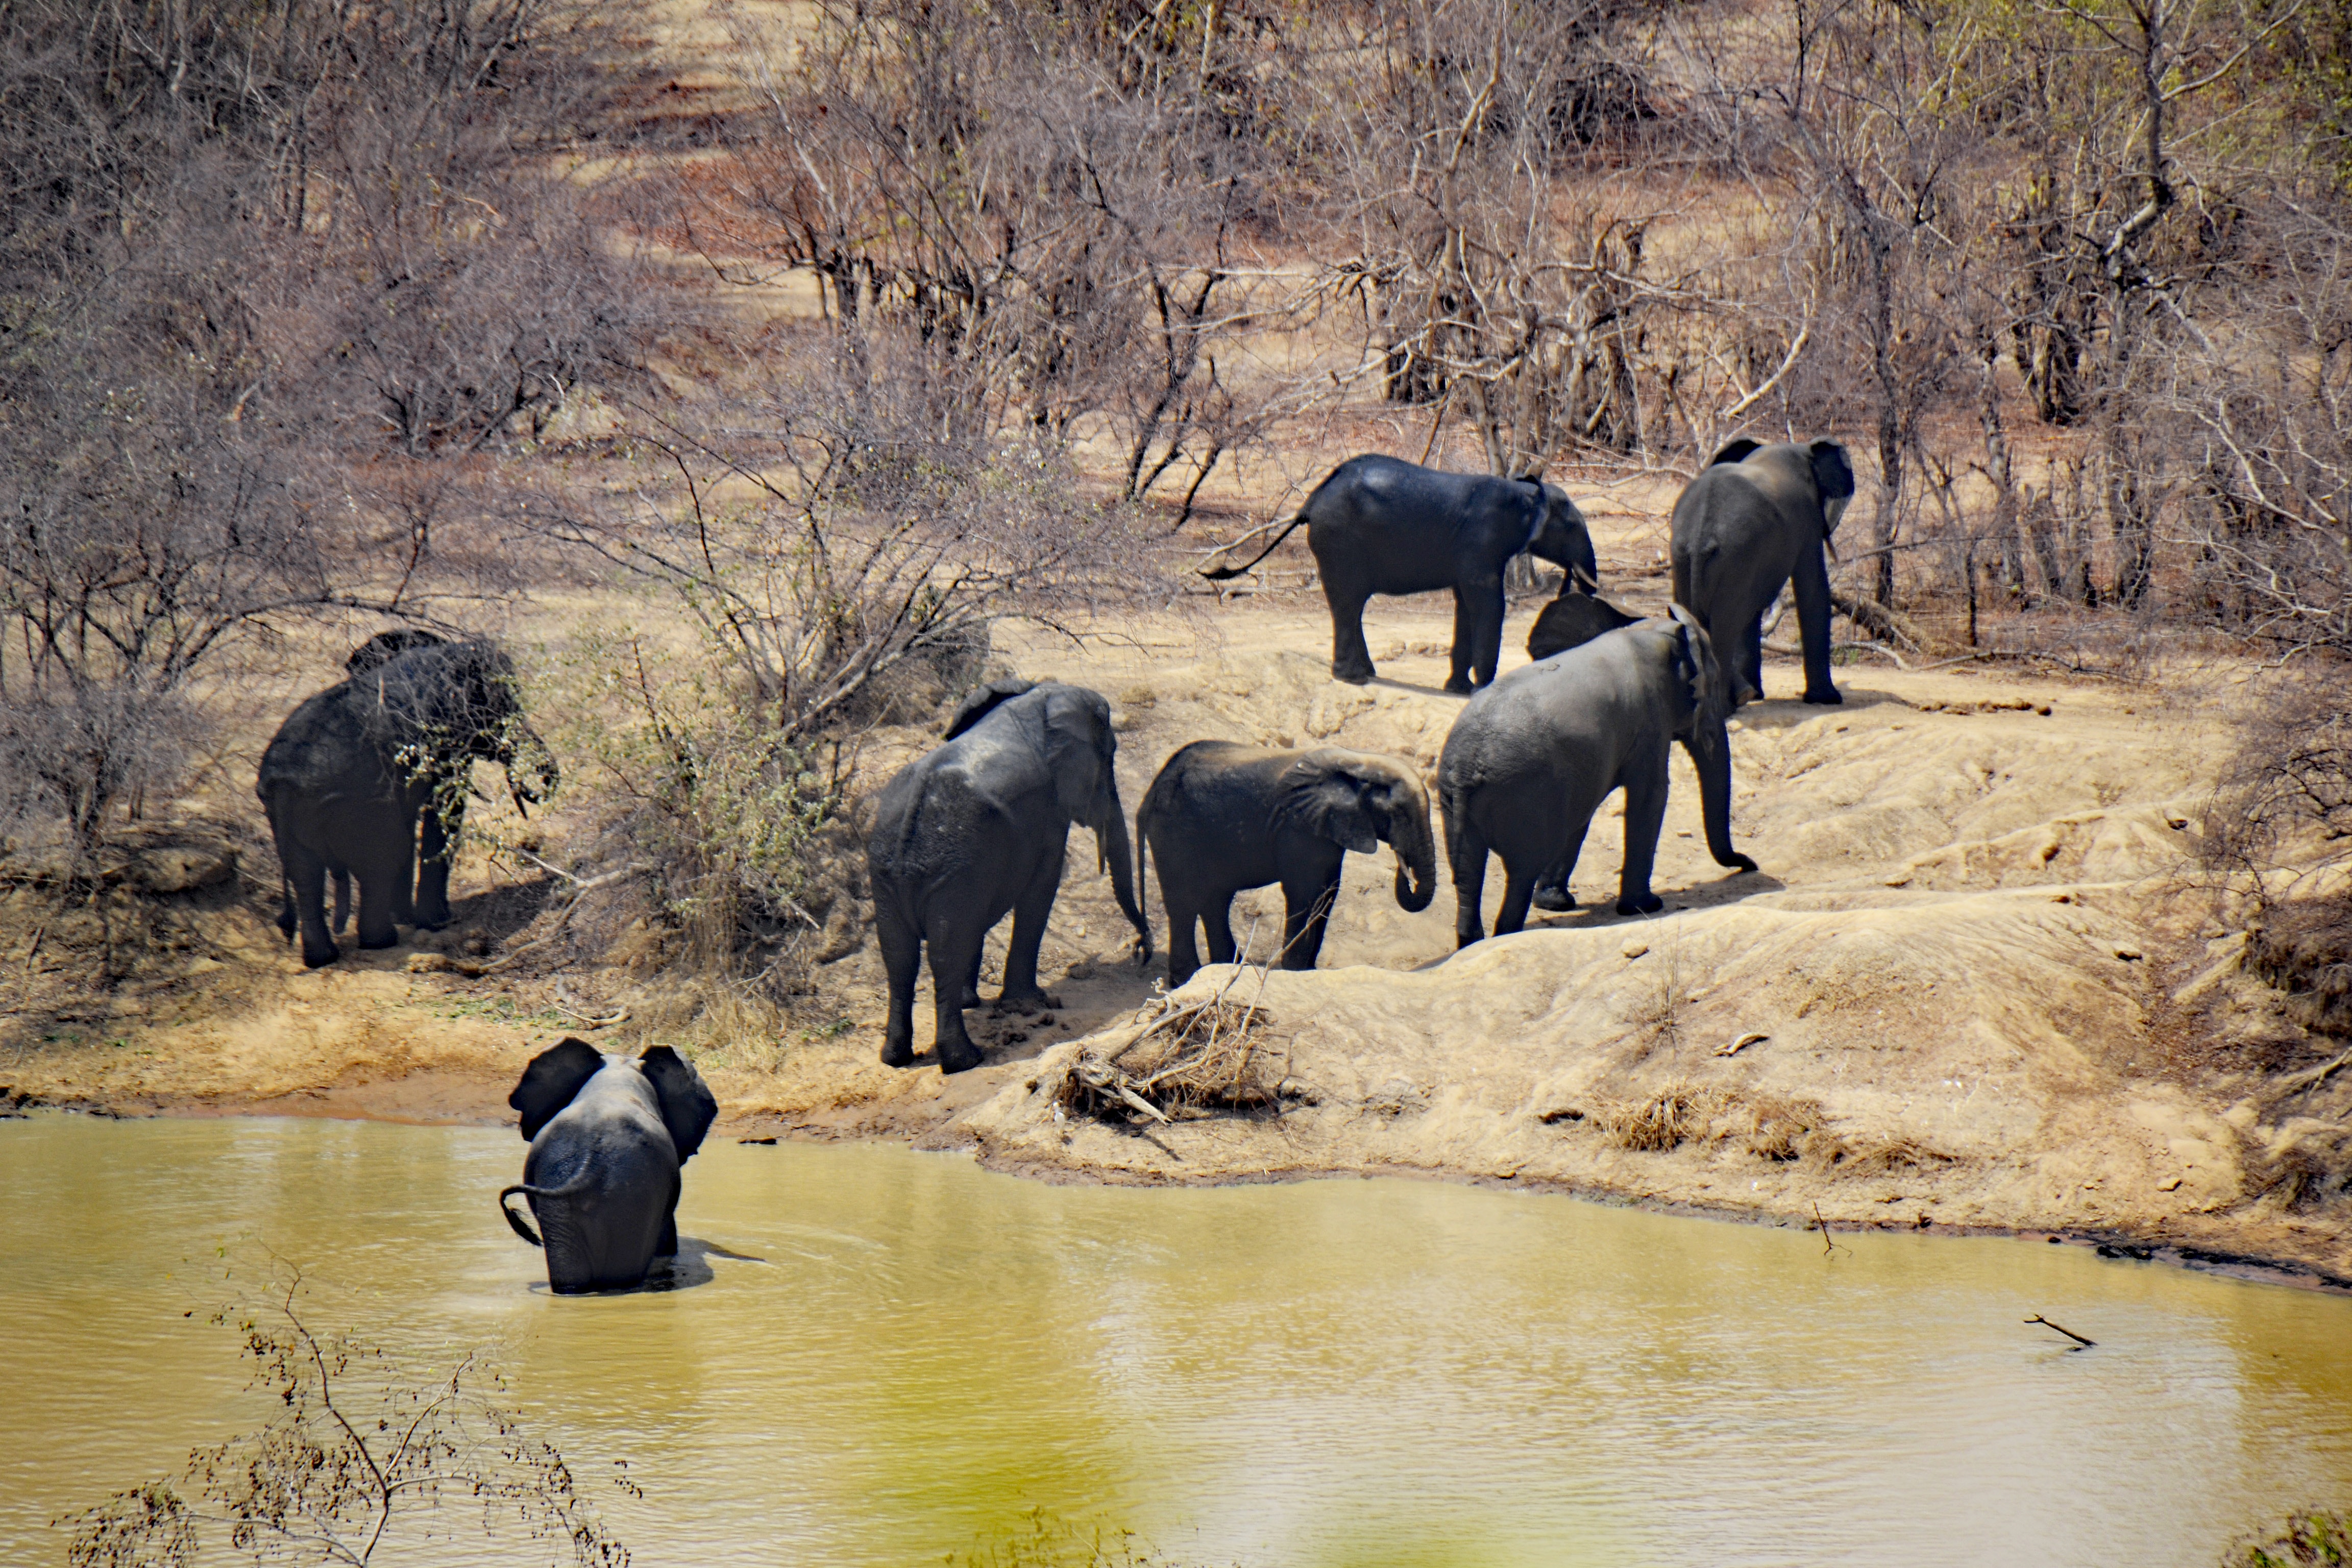
wilderness, adventure, wildlife, herd, africa, national park, fauna, savanna, elephant, animals, ghana, safari, wild animals, indian elephant, african elephant, west africa, elephants and mammoths, mole national park, walking safari